Midas Ressources

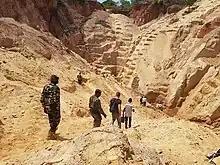
Ndassima in 2020

The United States imposed sanctions against Midas Ressources on June 27, 2023, in the aftermath of the Wagner Group rebellion. Sanctions against the Wagner Group affiliated Diamville were imposed at the same time.